Emilie Mayer

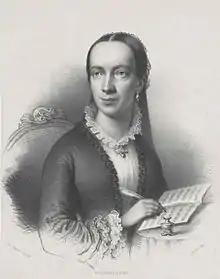
Lithograph of Mayer based on a drawing by Pauline Suhrlandt

Emilie Mayer was born in Friedland, Mecklenburg-Vorpommern, the third of five children and eldest daughter of a wealthy pharmacist, Johann August Friedrich Mayer, and his wife Henrietta Carolina. Her mother died when Emilie was three years old. She started music lessons at age five under the tutelage of Carl Heinrich Ernst Driver. It was also when she first started composing, submitting to Driver pieces of "free interpretation". According to one of her surviving personal statements, “After a few lessons … I composed variations, dances, little rondos, etc.” Seemingly destined for domestic life, in 1840 at the age of 28, her circumstances changed when her father committed suicide - 26 years to the day after her mother was buried - leaving Mayer with a large inheritance.